S-chanf

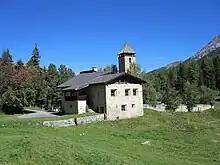
The hospice at La Chapella

The hospice at La Chapella dates to about 1250. It was abandoned in the late 18th century, and re-opened as a youth center in 1967.